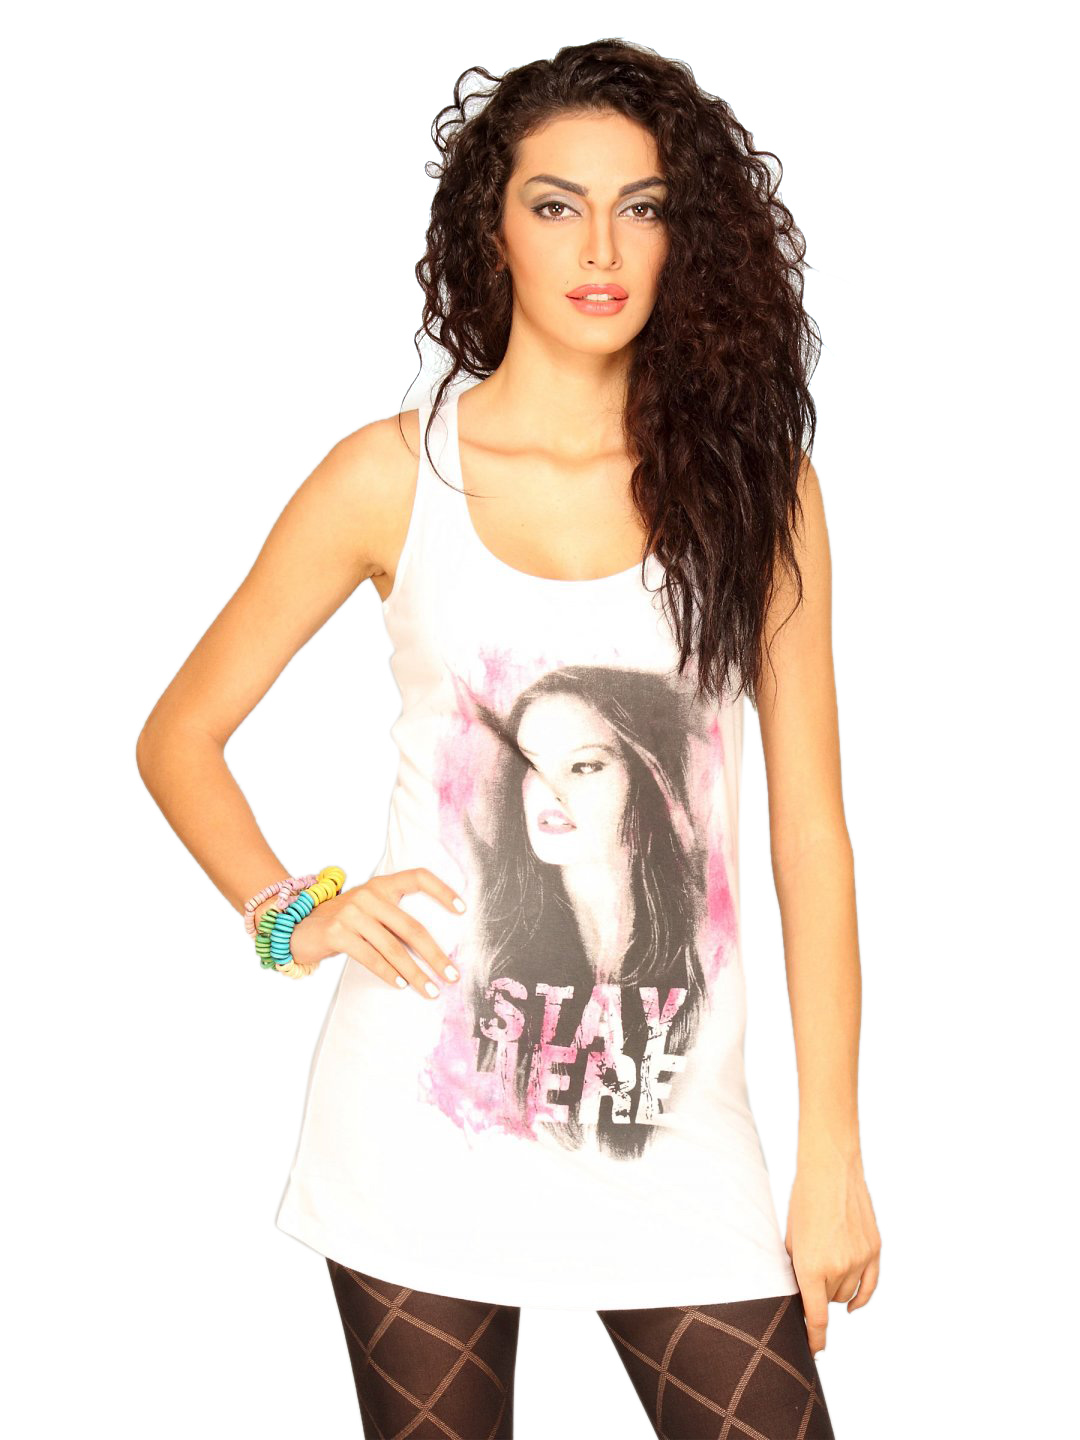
UCB Women's Racerback Print White T-shirt
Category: Apparel / Topwear / Tshirts
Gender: Women
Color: White
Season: Summer 2011
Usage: Casual